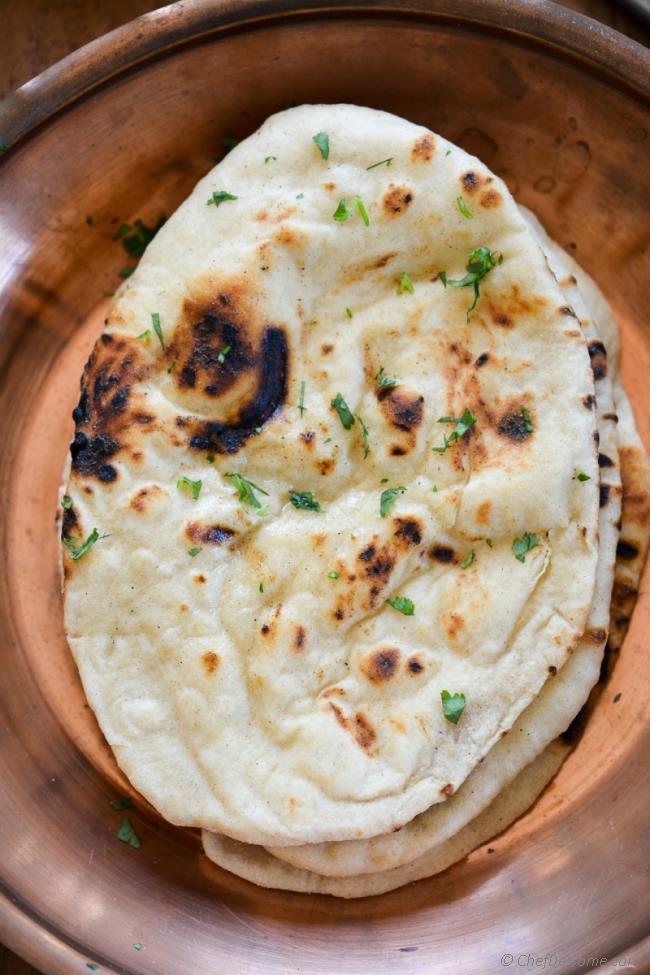
Dish: butter_naan